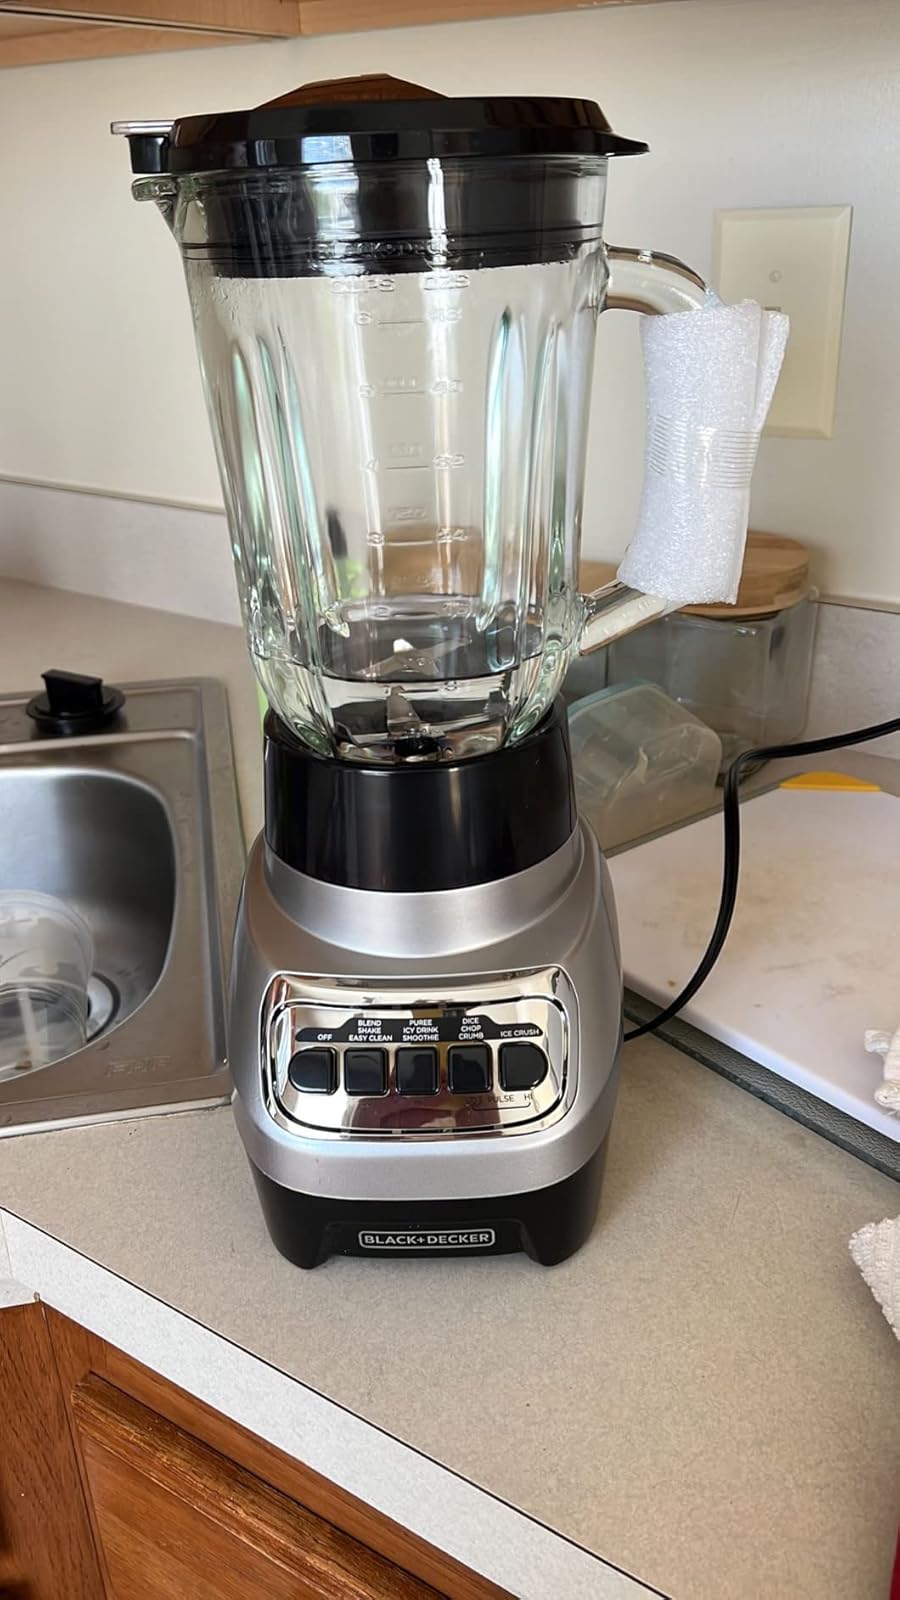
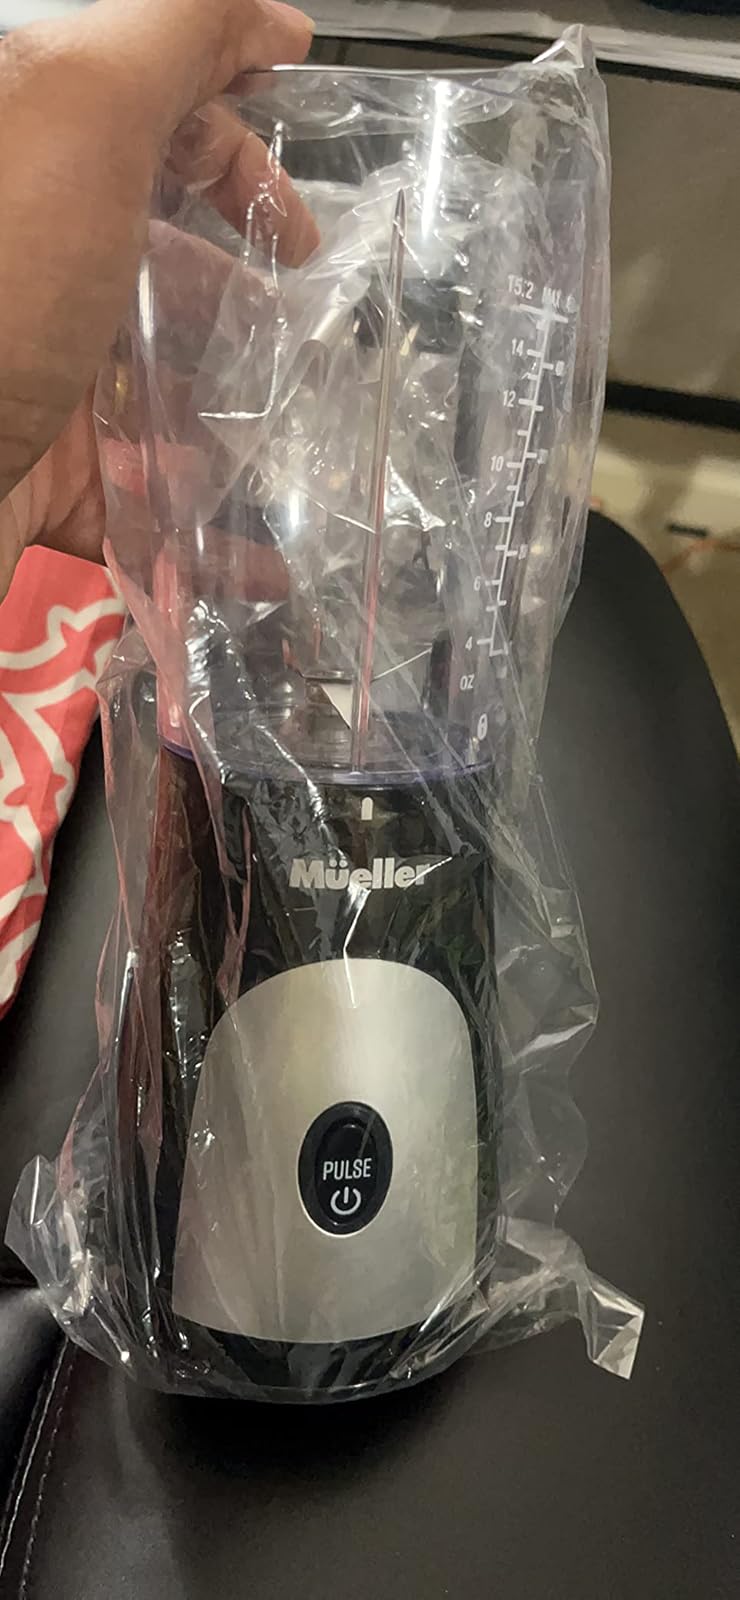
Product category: items_blender
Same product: no